Craig Sawyer

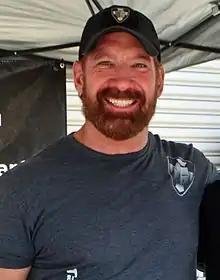
Sawyer in 2016

Craig Randall "Sawman" Sawyer (born October 5, 1963) is a Marine veteran, former Navy SEAL, sniper, combat instructor. Sawyer is the owner of "Tactical Insider", which brings technical advice on weapons and combat to Hollywood films and actors.